FAM151A

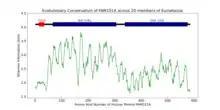
Shannon information content of amino acid residues for 20 aligned FAM151A sequences.

FAM151A has direct orthologs in chimpanzee, mouse, zebrafish, and other members of the clade Eumetazoa that diverged from humans up to around 700 million years ago. However, FAM151A does not have any known orthologs in birds.